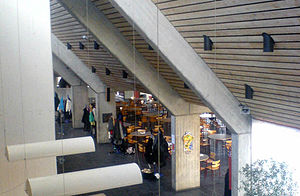
Thisted Gymnasium – stx og hf
Kantine- og fællesområdet på gymnasiet set fra 2. sal
Billede af Thisted Gymnasium og HF-kursus i Thisted set indefra. Billedet viser kantine- og fællesområdet på gymnasiet.
Thisted Gymnasium – stx og hf blev oprettet i 1947 som et kommunalt gymnasium. Det blev indrettet i ældre bygning. Senere i 70'erne flyttede gymnasiet til nyopførte bygninger i Thisteds nordlige udkant som en del af uddannelsescenteret.